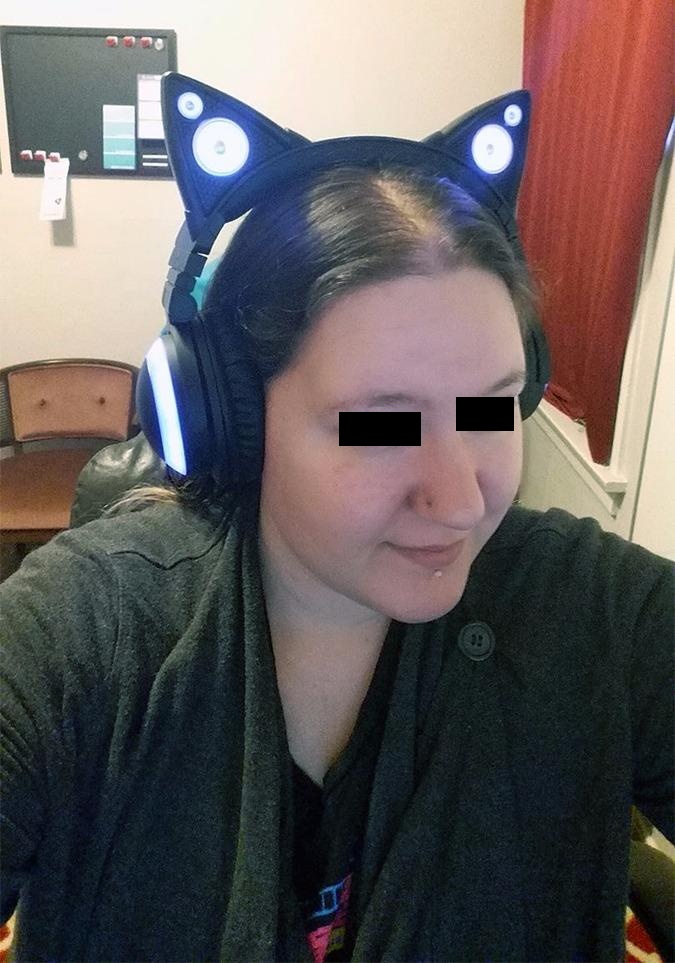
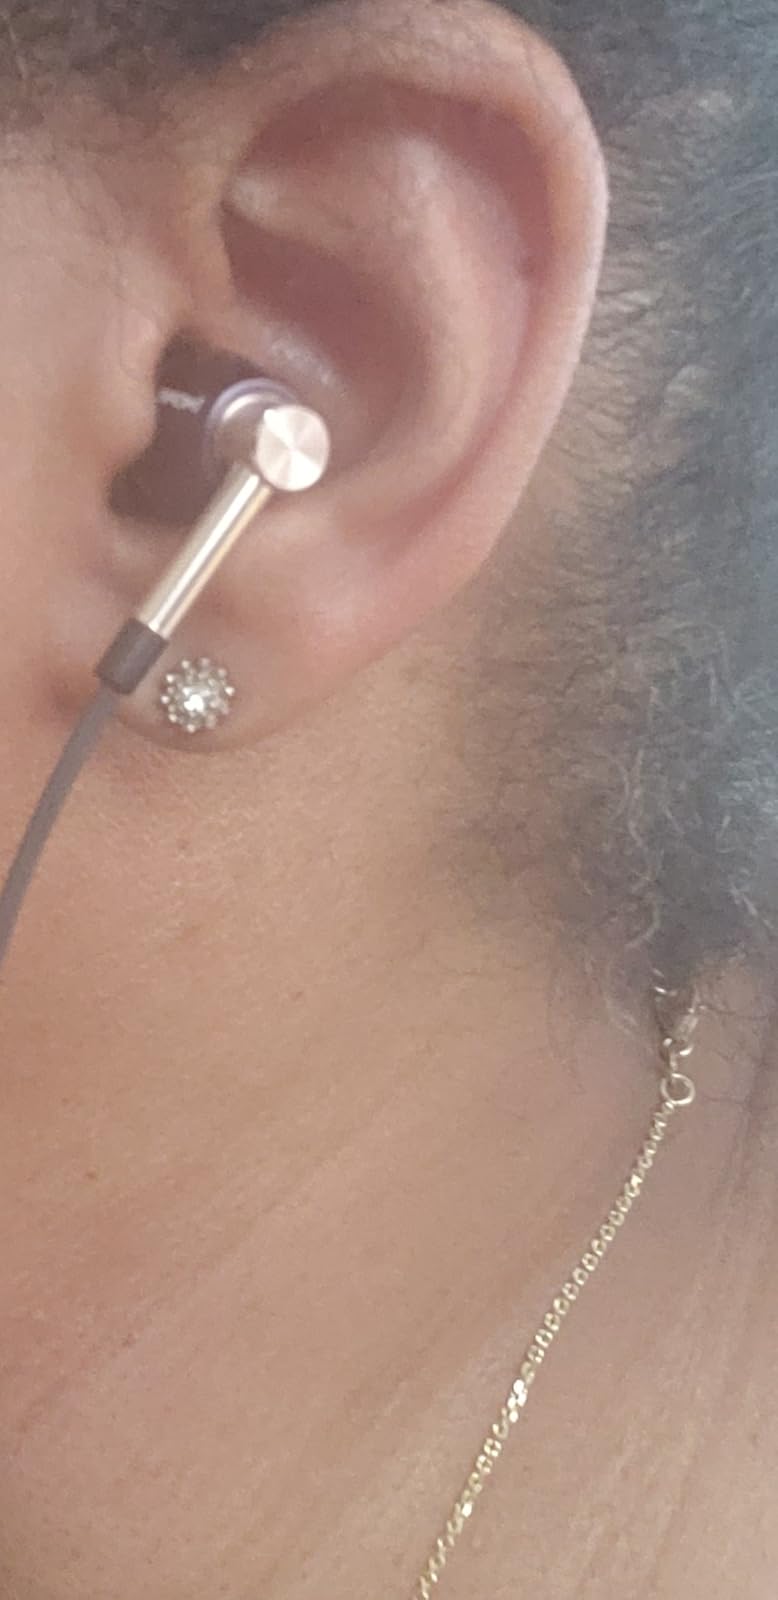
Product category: headphones
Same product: no